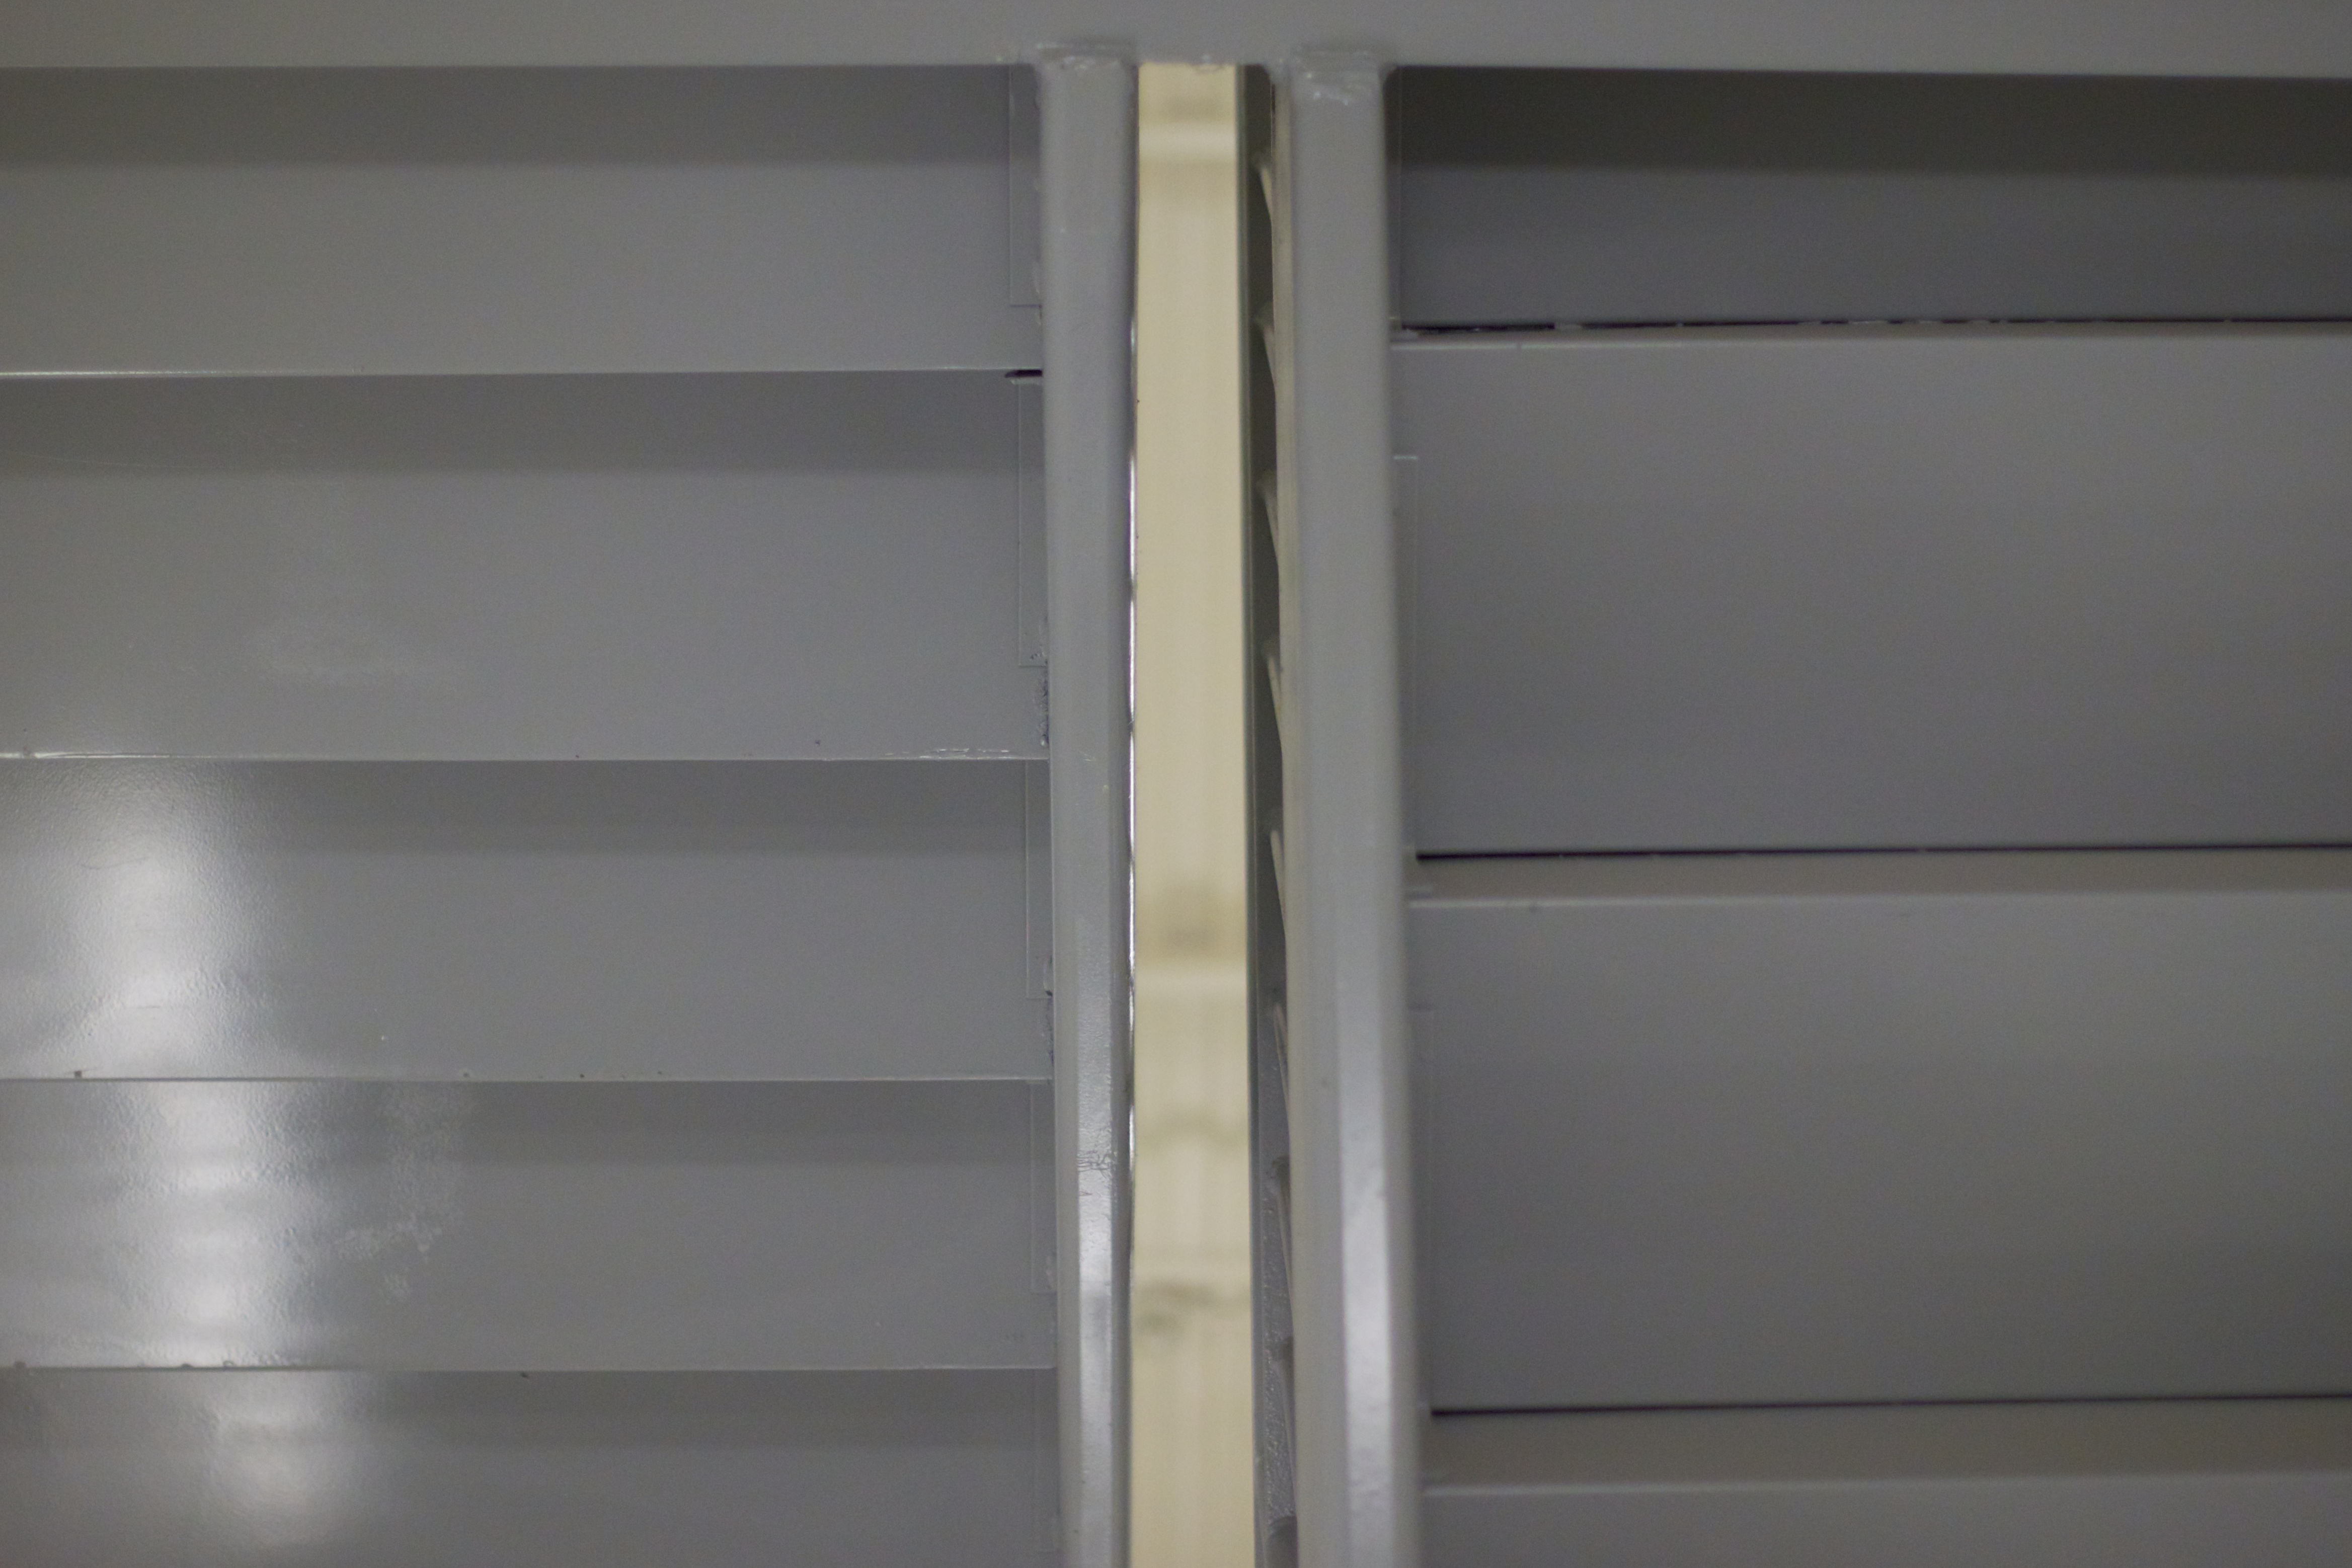
floor, window, wall, furniture, room, door, interior design, wardrobe, odyssey, cupboard, window covering